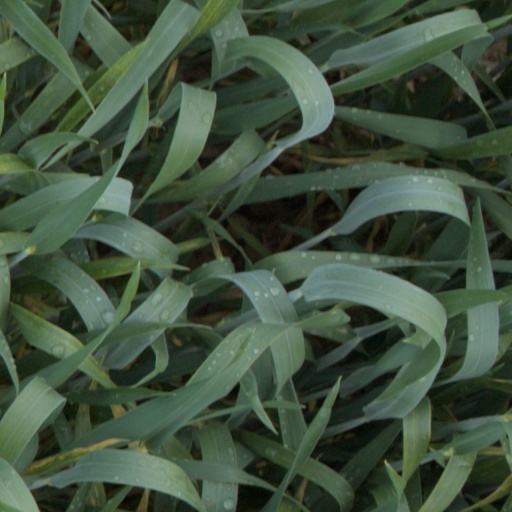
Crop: wheat